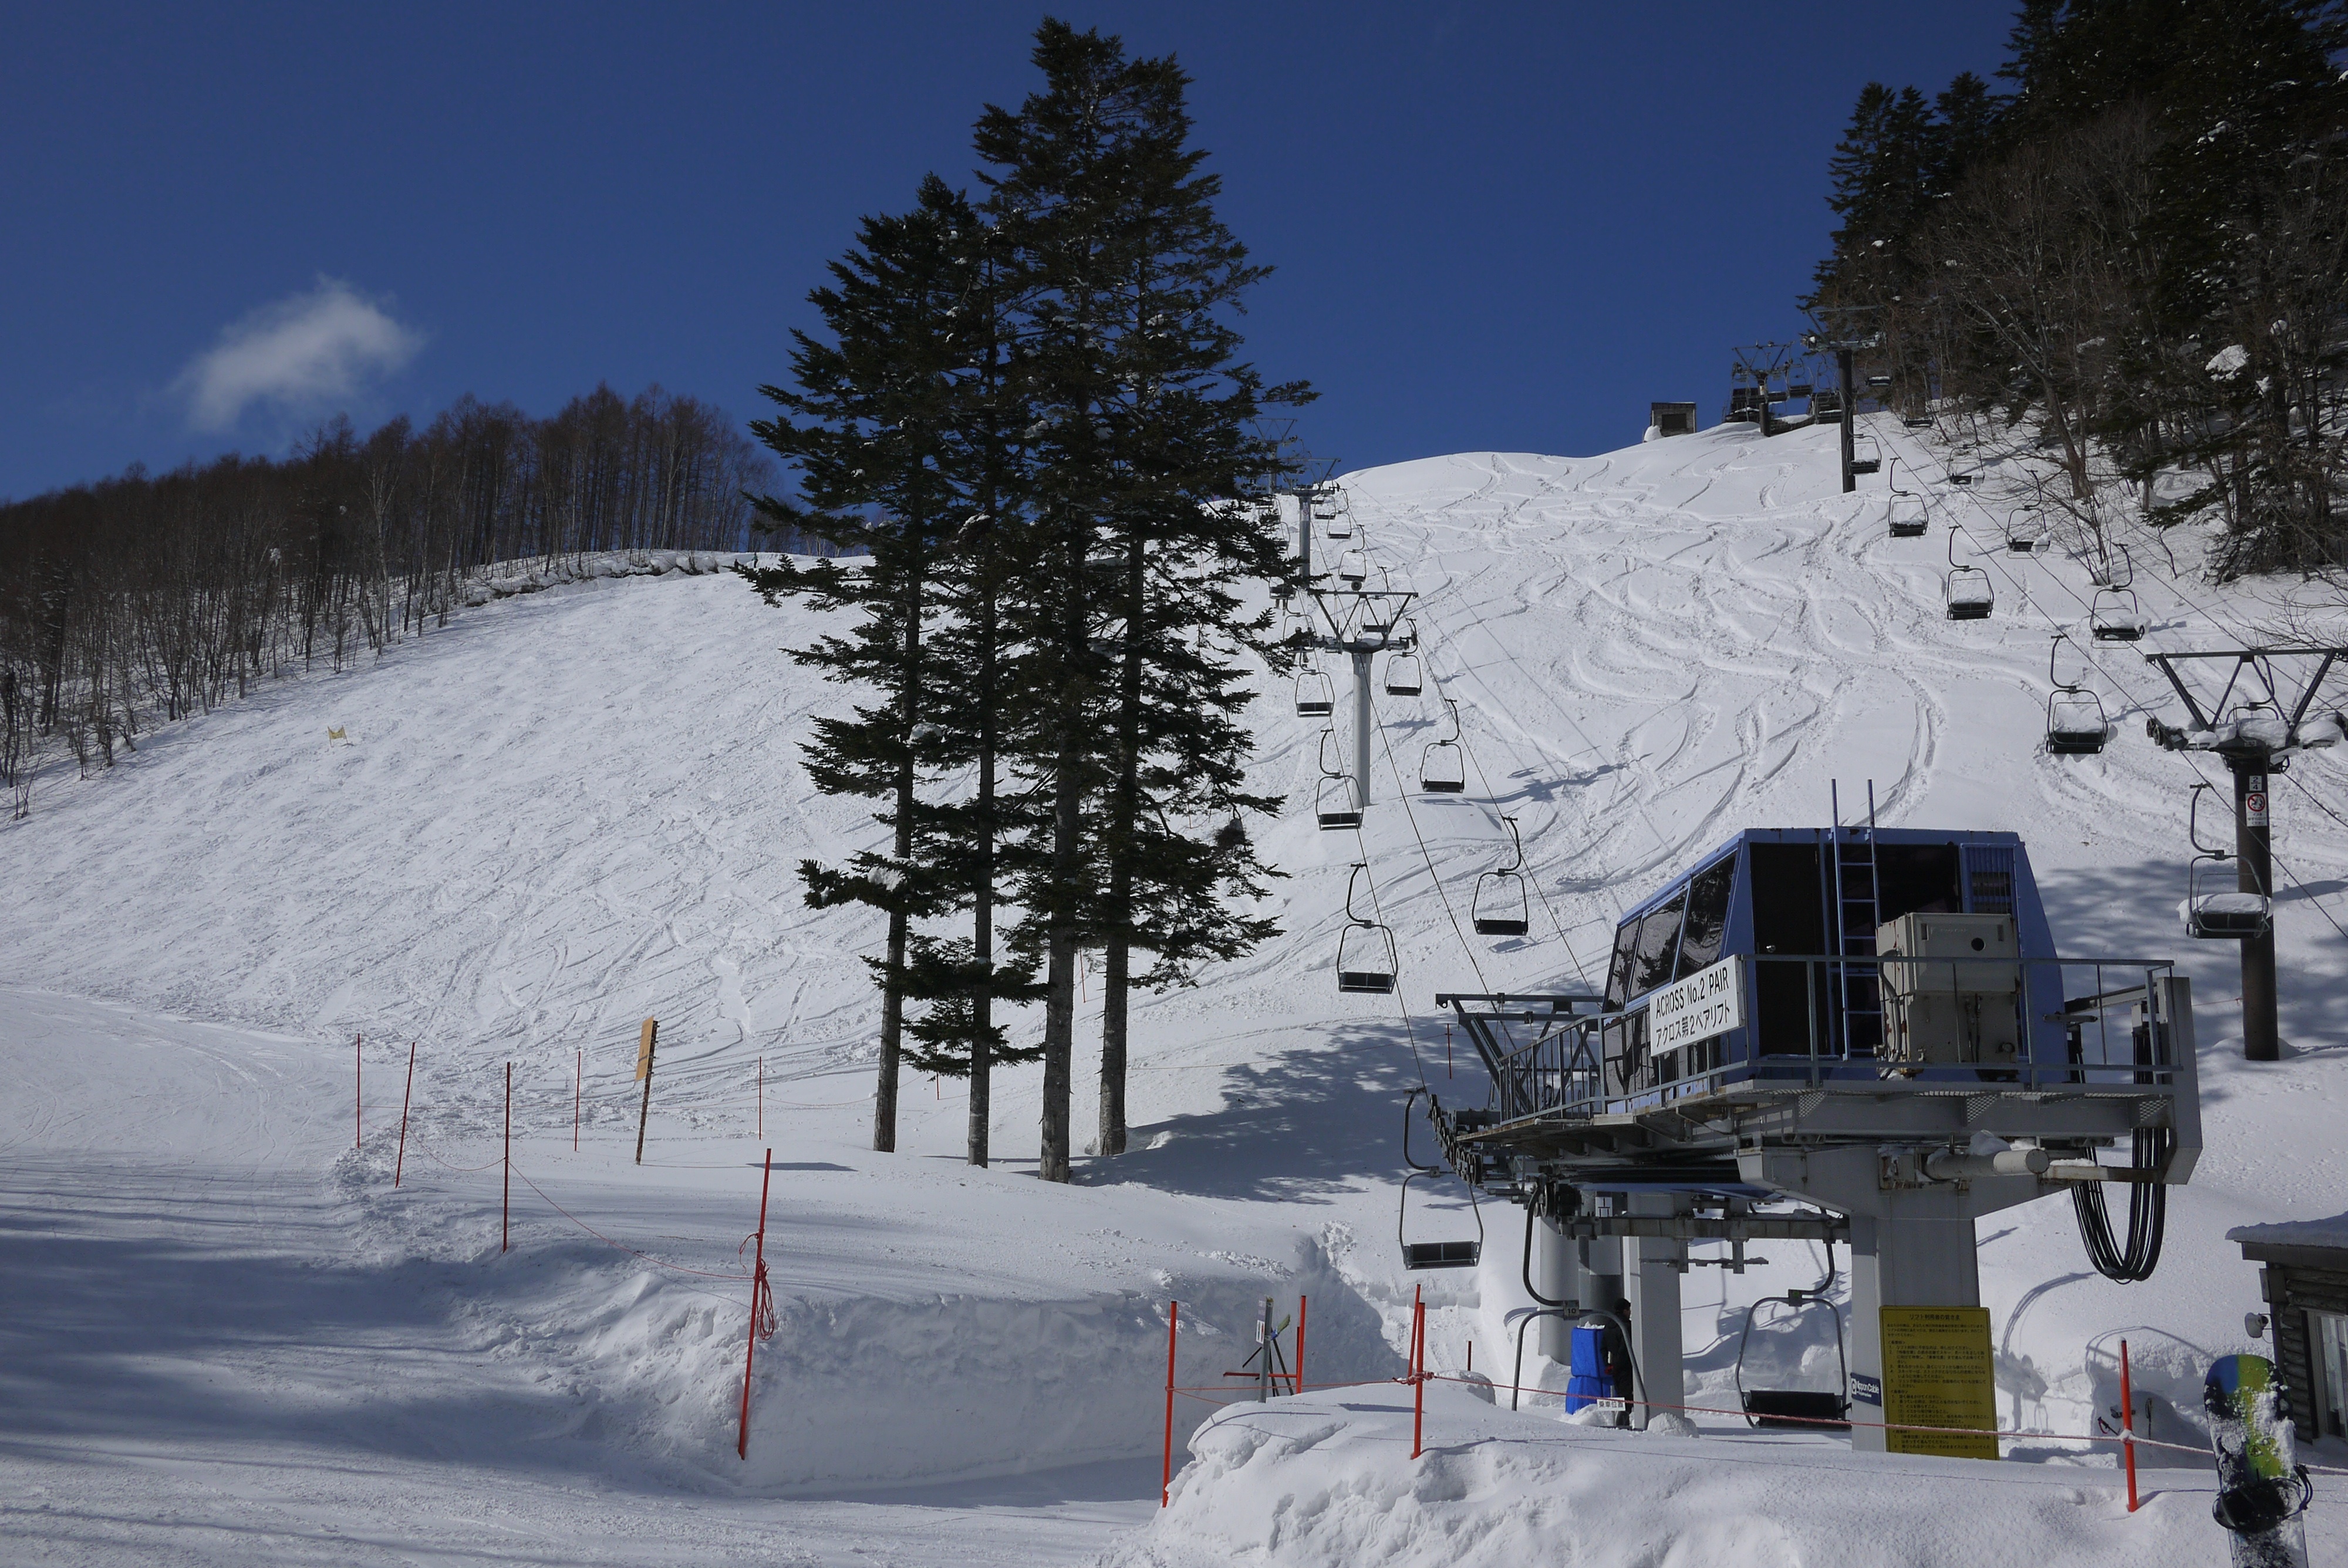
mountain, snow, winter, mountain range, weather, skiing, season, sports equipment, winter sport, resort, ski, footwear, piste, nordic skiing, ski equipment, geological phenomenon